Pierre Bruno Bourla

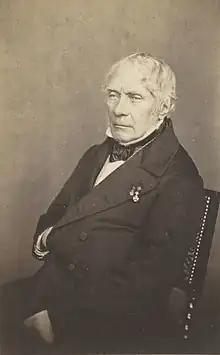
Bourla

Pierre Bruno Bourla (19 December 1783 – 31 December 1866) was a Paris-born Belgian architect. He was the city architect in Antwerp from 1819 to 1861, and a professor of architecture at the Royal Academy of Fine Arts Antwerp. His most famous work is the Royal Theatre built between 1827 and 1834, known popularly after him as the Bourla theatre. He also designed new buildings for the Antwerp Academy, built the entrance gate to the city's botanical gardens, expanded the St. Elizabeth's hospital, restored the cathedral, and renovated the town hall.